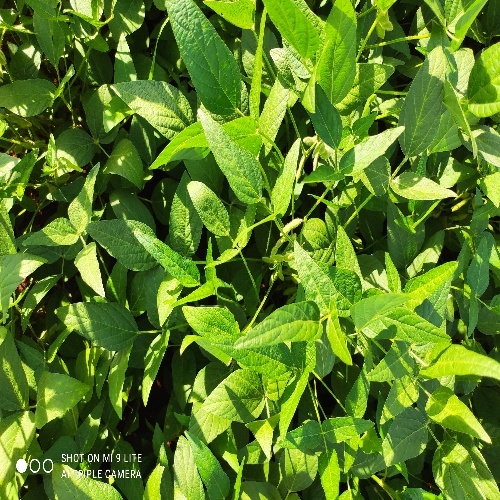
Label: Healthy